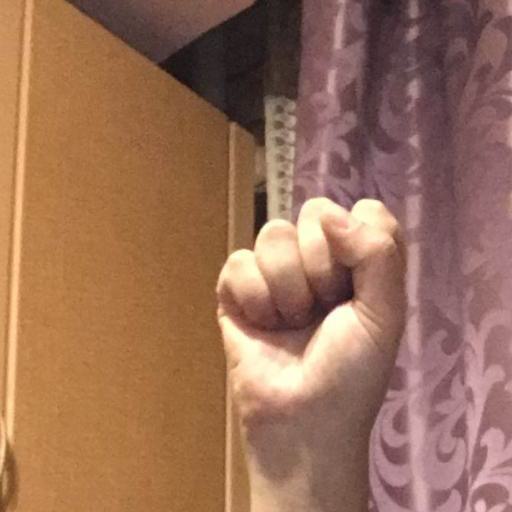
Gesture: fist